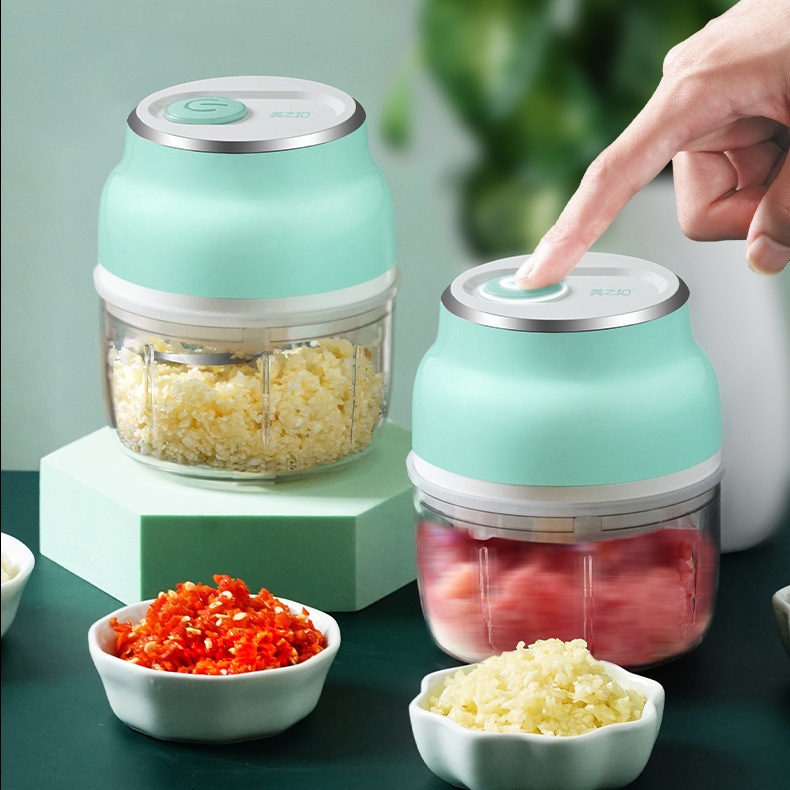
Portable Electric Mini Garlic Cutter Masher Vegetable Fruit Meat Food Chopper Grinder
Overview: 1. This product is easy to use, just press the top button to automatically stir, eliminating the trouble of hand-painting. 2. The stainless steel three-leaf blade and the food-grade thickened cooking cup are more durable, transparent and visible, and the crushing process is clear at a glance. 3. Innovative partition design, easier to clean, effective anti-mildew, safe and practical. 4. With 150ml capacity design, the ingredients can be easily chopped, which is convenient for small quantities. 5. Mini manual paper shredder has the advantages of economy, practicality, small size, and easy to carry. 6. The electric food chopper can help you cut garlic and easily cut ginger, pepper, vegetables, fruits and meat. Product information: Material: ABS, PET, 420 stainless steel Charging method: USB charging Color: 150ml small, 230ml large Rated voltage: 3.7V Rated power: 22W Package Contents: 1 x electric garlic cutter
Brand: VigDeals
Category: Home & Garden > Kitchen & Dining > Kitchen Tools & Utensils > Garlic Presses